Renault Mégane RS

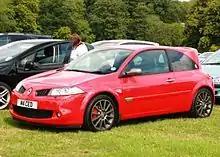
Renault Sport 230 Renault F1 Team R26

The Megane Renault Sport 230 Renault F1 Team R26 is a version that commemorates the success of Renault in the Formula 1 World Championship with the 2005 and 2006 Constructors' and Drivers' Championship titles and is named after the 2006 F1 car (R26). It is based on the facelifted Mégane RS.